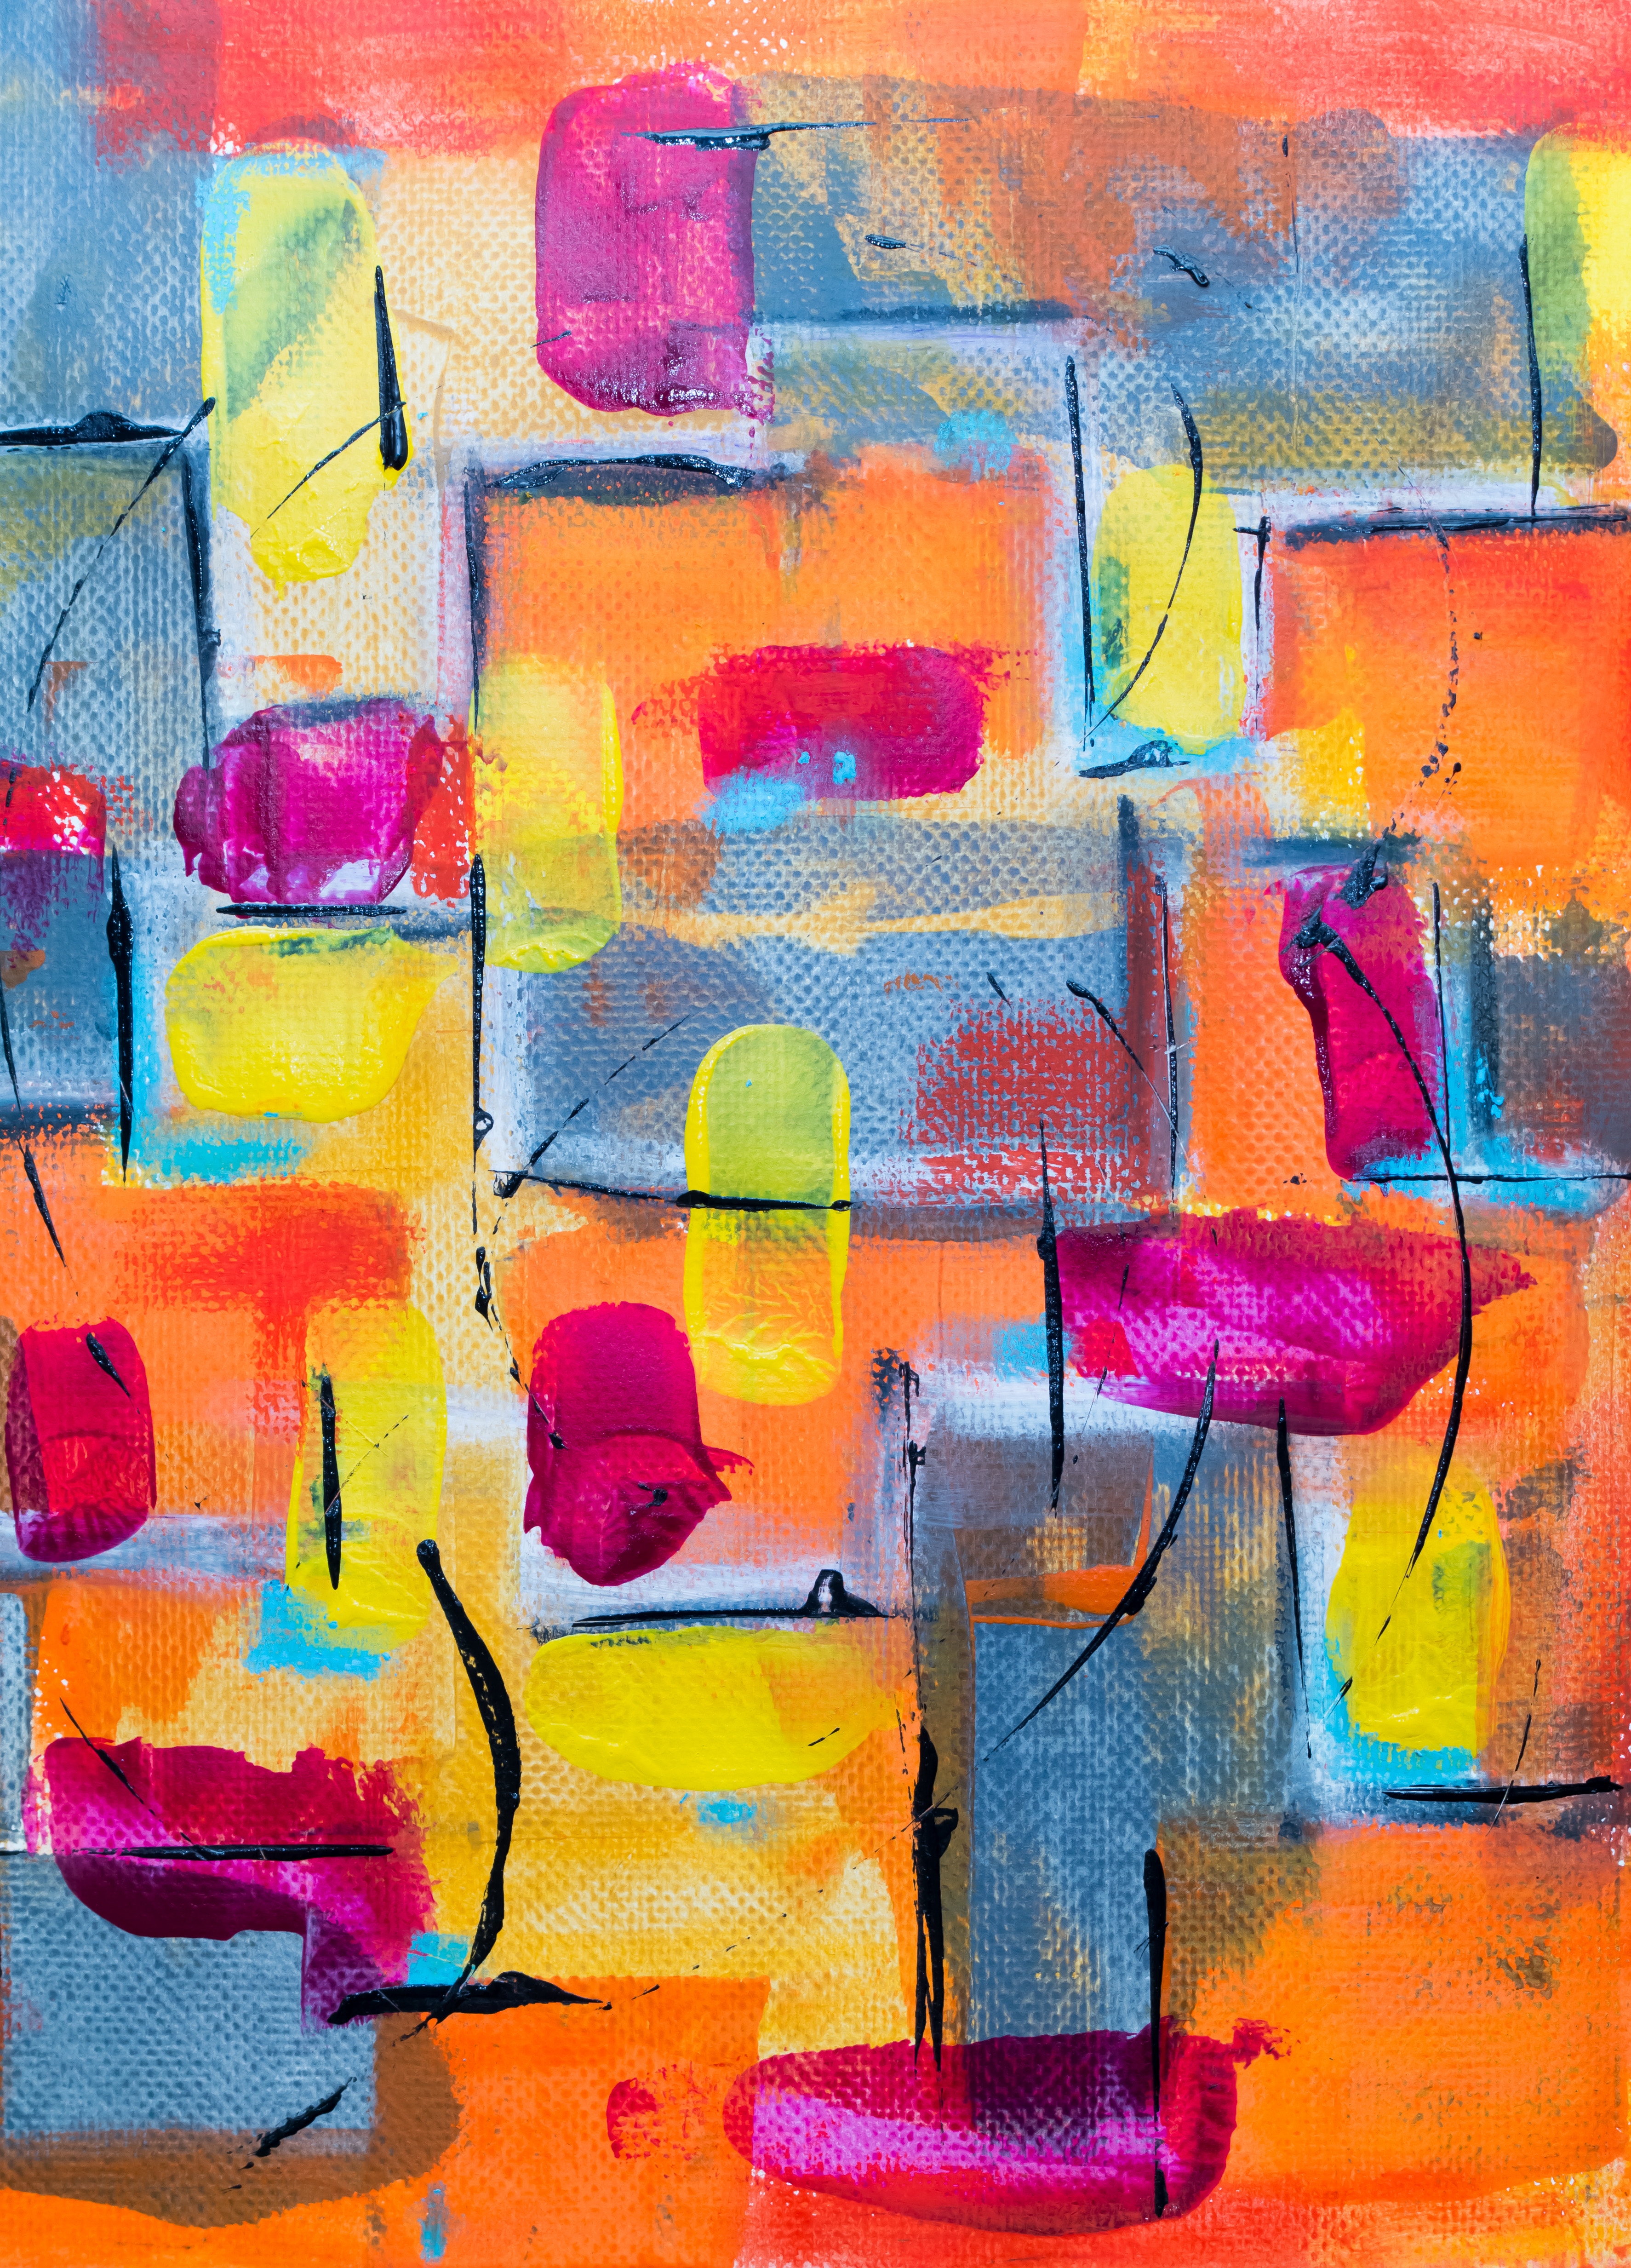
modern art, painting, art, visual arts, child art, acrylic paint, watercolor paint, paint, Tints and shades, magenta, still life, artwork, rectangle